Jim Powers (American football)

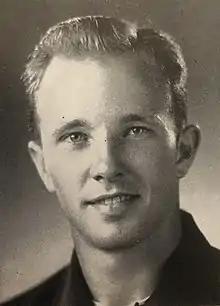
Powers at USC,

James W. Powers (February 29, 1928 – July 27, 2013) was an American football player and coach. He played professionally as a quarterback, defensive back and linebacker in the National Football League (NFL) with the San Francisco 49ers from 1950 to 1953. He played college football for at the University of Southern California (USC). Powers served as the head football coach at Santa Monica City College—now known as Santa Monica College—in Santa Monica, California from 1956 to 1971. His 1958 Santa Monica Corsairs football team compiled a 10–0 record and defeated in the Junior Rose Bowl.